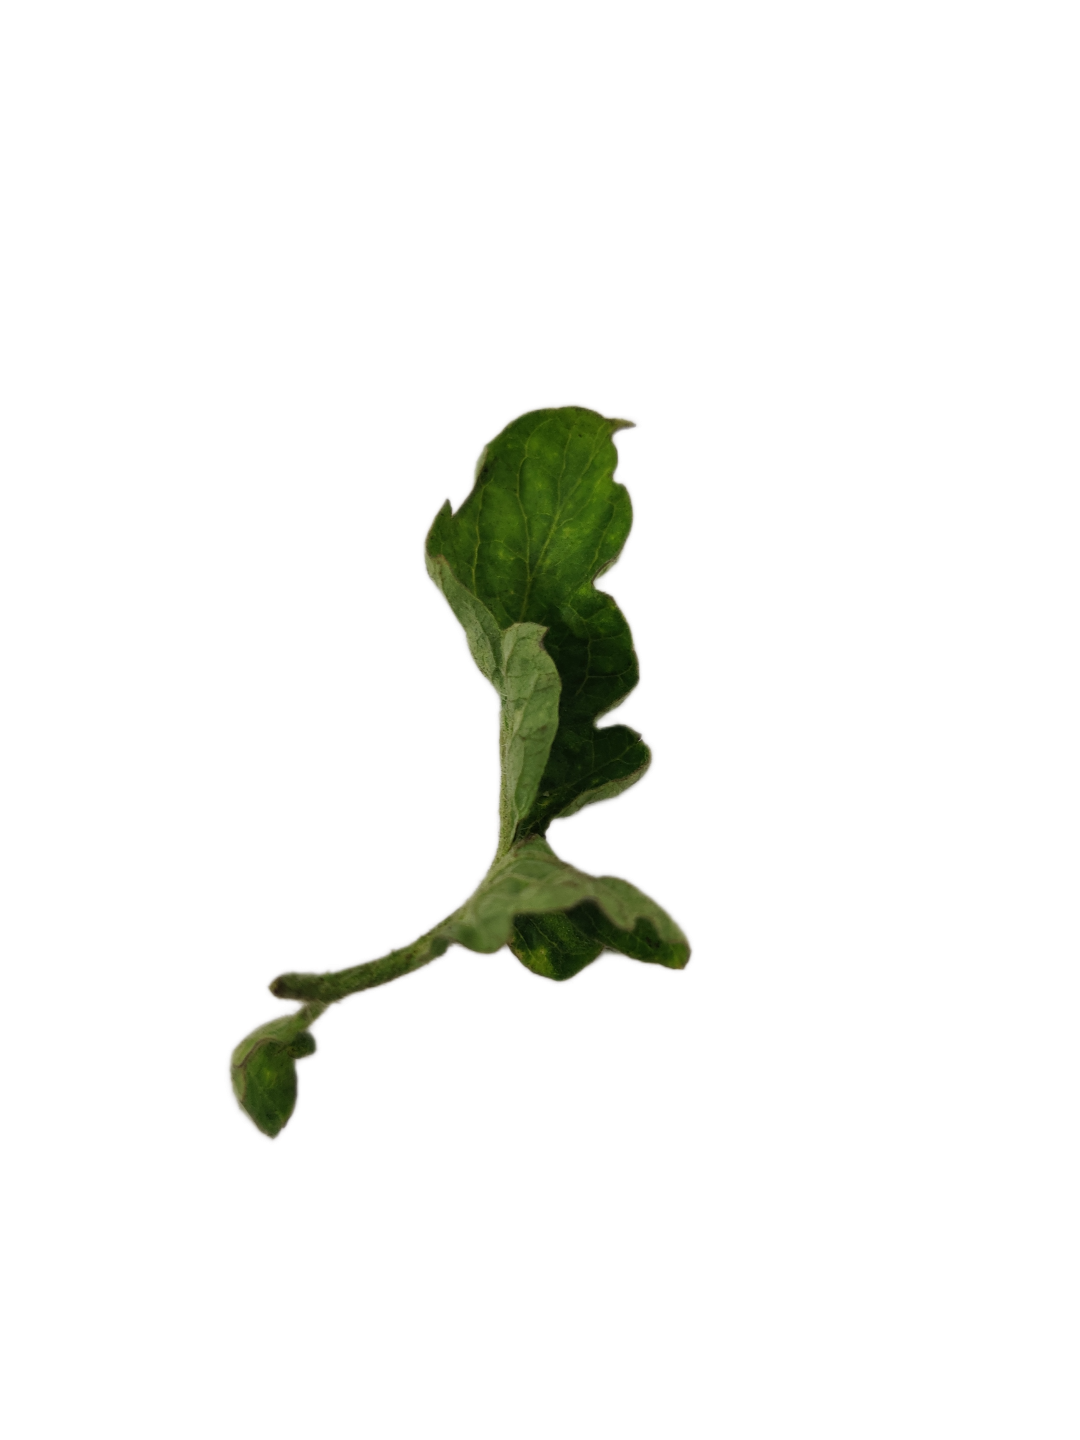
Crop: Tomato
Label: Mosaic